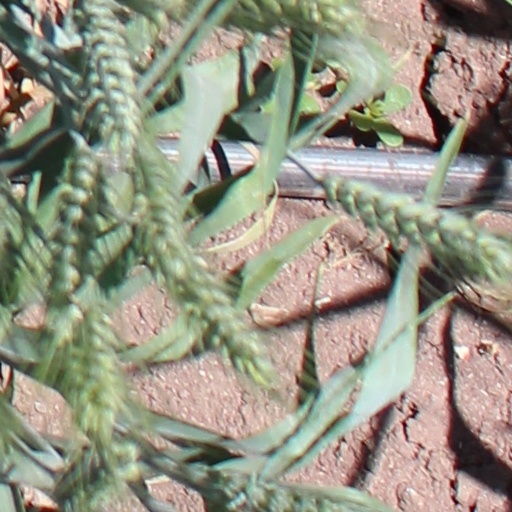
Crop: wheat